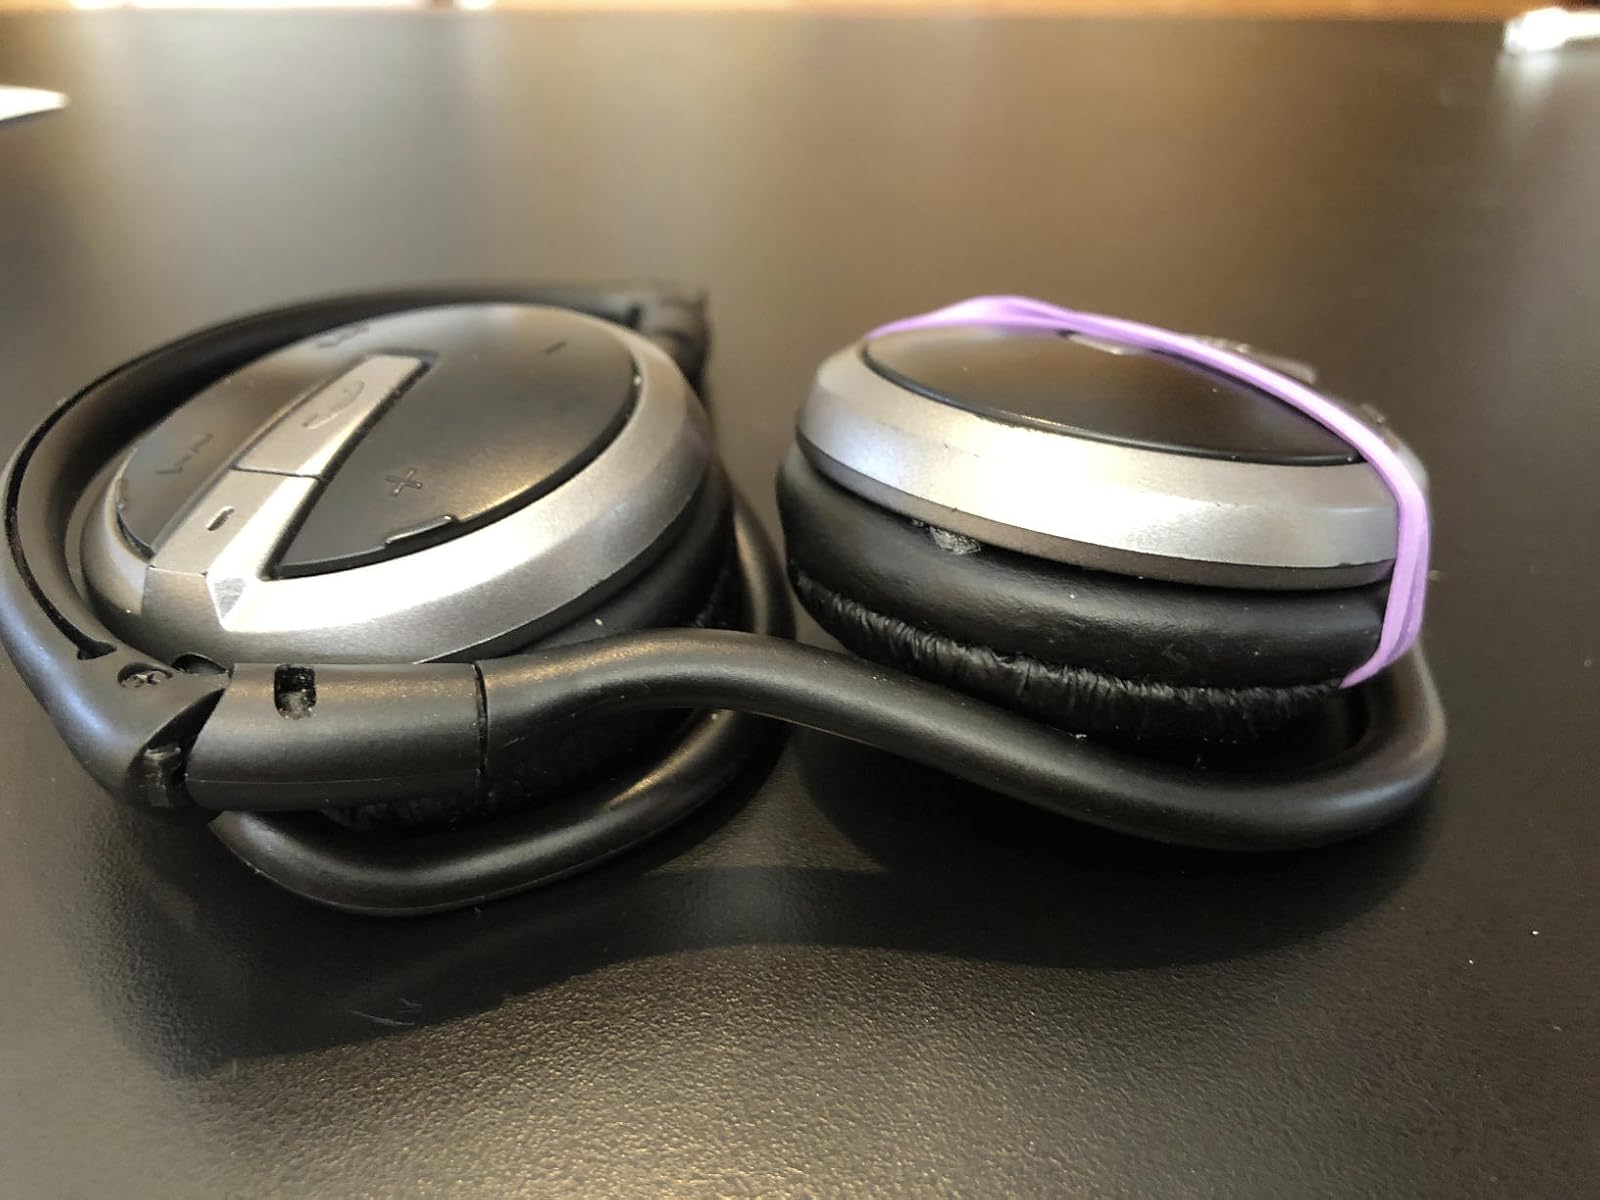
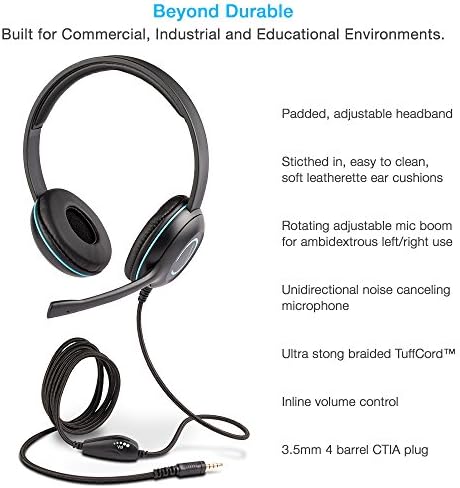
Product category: headphones
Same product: no